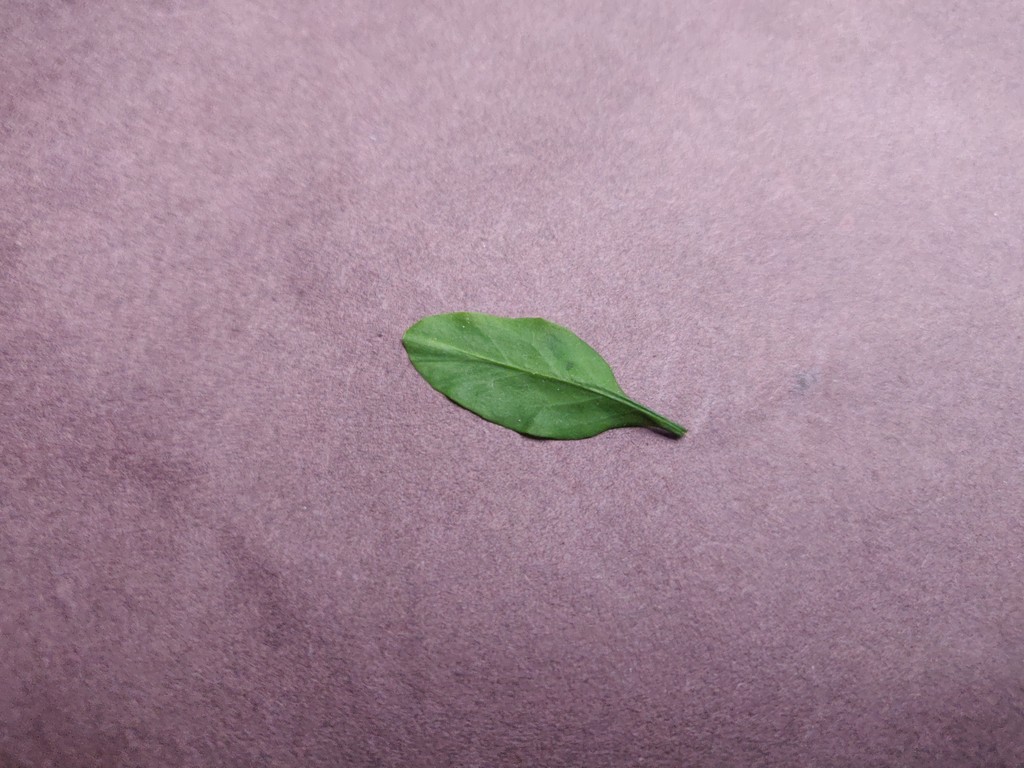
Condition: Healthy
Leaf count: single
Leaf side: front